Regalia of the Bulgarian monarch

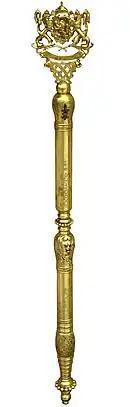
The Sceptre of Boris III of Bulgaria

Ferdinand I of Bulgaria used one scepter and two batons. The scepter was sold on-line to an unknown buyer. One of the batons was given to Ferdinand by the Bulgarian Army in 1915 in celebration to the successful military campaign in Macedonia, and the other baton was given to him by Kaiser Wilhelm II in 1916 on a military parade in Niš when Ferdinand was awarded the title Generalfeldmarschall. Currently, both batons are in the possession of Simeon II of Bulgaria.